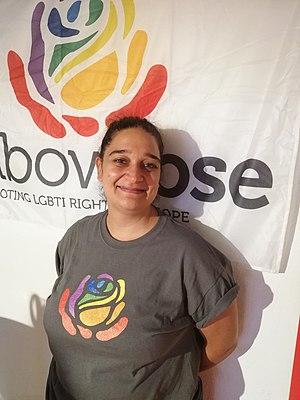
Sedef Çakmak est une politicienne turque et une militante pour les droits de la communauté LGBTIQ. Elle est la première personne ouvertement homosexuelle élue en Turquie.